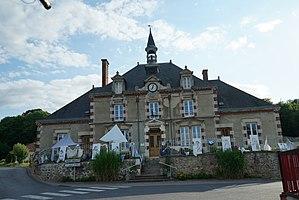
vue de Germaine.